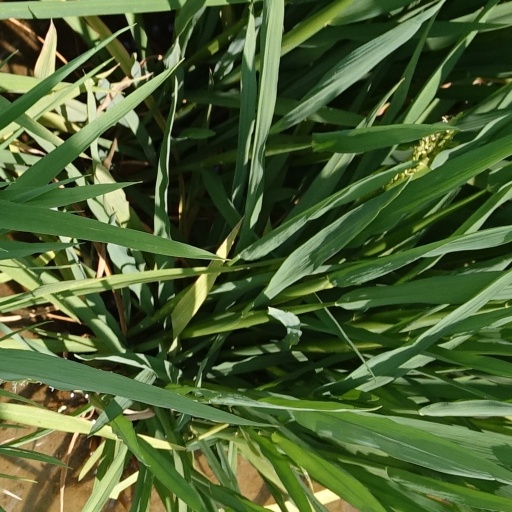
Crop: rice